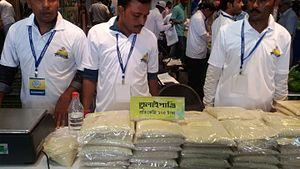
Tulaipanji est un riz indien cultivé dans le Bengale Occidental. C'est un riz indigène parfumé, cultivé principalement dans la subdivision de Raiganj dans le district d'Uttar Dinajpur et dans quelques poches du district de Dakshin Dinajpur. En 2012, le gouvernement de l'État du Bengale Occidental a expédié du riz Tulaipanji au food festival des jeux Olympiques de Londres.